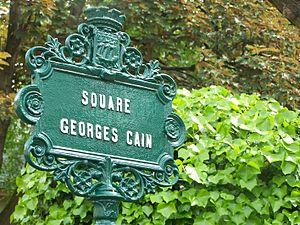
Le square Georges-Cain est un square de Paris, situé dans le quartier du Marais, dans le 3ᵉ arrondissement.